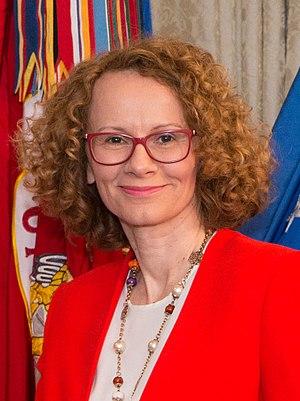
Les élections législatives macédoniennes de 2011 se tiennent le dimanche 5 juin 2011, afin d'élire les 123 députés de la 7ᵉ législature de l'Assemblée de Macédoine, pour un mandat de quatre ans.
Les élections législatives macédoniennes de 2008 se tiennent le dimanche 1ᵉʳ juin 2008, afin d'élire les 120 députés de la 6ᵉ législature de l'Assemblée de Macédoine, pour un mandat de quatre ans.
Radmila Šekerinska Jankovska, née le 10 juin 1972 à Skopje, est une femme d'État nord-macédonienne, membre de l'Union sociale-démocrate de Macédoine, dont elle a été présidente entre 2006 et 2008, et ancienne vice-présidente du gouvernement.